José Roca y Ponsa

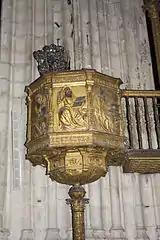
pulpit, Seville cathedral

Roca gained his name first as orator and already in 1879 he was assigned to deliver important sermons during prestigious religious events. In the early 1890s he was locally well known in Las Palmas for his homilies, the image then reinforced during the 25-year-service in Seville. His sermons, passionate and militant, were “a skillful mixture of dogmatic theology and modern apologetics in the refutation of errors of our times”; a few of them were later gathered and published in separate booklets. Some later commentators appreciated Roca's popularization of great apologists but they note also that because of “the fire of his blunt and passionate word”, in his case “orator surpassed theoretician”. Especially after 1910 Roca used to speak also at secular venues, usually marked by right-wing militancy; some were half-scientific sessions commemorating personalities like Jaime Balmes and Marcelino Menendez Pelayo or Traditionalism-flavored, openly political conferences.